Oldham Athletic A.F.C.

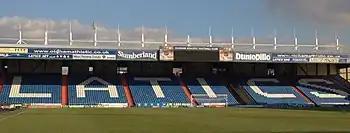
Rochdale Road stand

Graeme Sharp took over as Oldham's player-manager on the departure of Joe Royle in November 1994, but he was unable to mount a promotion challenge and the pressure continued to build up a year later when Oldham narrowly avoided relegation. Relegation to Division Two happened at the end of the 1996–97 season, just after Sharp had resigned to be succeeded by Neil Warnock.